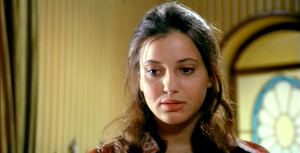
Luciana Tamburini, connue sous le nom de scène de Jenny Tamburi est une actrice de théâtre et de cinéma italienne.
Séduction est un film italien réalisé par Fernando Di Leo et sorti en 1973.